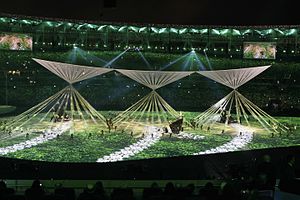
Åbningsceremonien for sommer-OL 2016 / Ceremoni
Formation af det oprindelige folk i Brasilien.
Åbningsceremonien for sommer-OL 2016 fandt sted om aftenen fredag den 5. august 2016 på Maracanã, Rio de Janeiro, og startede klokken 20:00 brasiliansk tid. Dette var den første gang siden 1900 at åbningsceremonien for sommer-OL blev afholdt på et andet slags stadion end et atletikstadion. Åbningsceremonien var kombineret af den formelle åbningsceremoni, som bestod af velkomsttaler, hejsning af flag og paraden af sportsfolk, samt den kunstneriske åbningsceremoni, som havde til formål at fremvise værtsnationens kultur. Der var omkring 78.000 tilskuere på Maracanã.